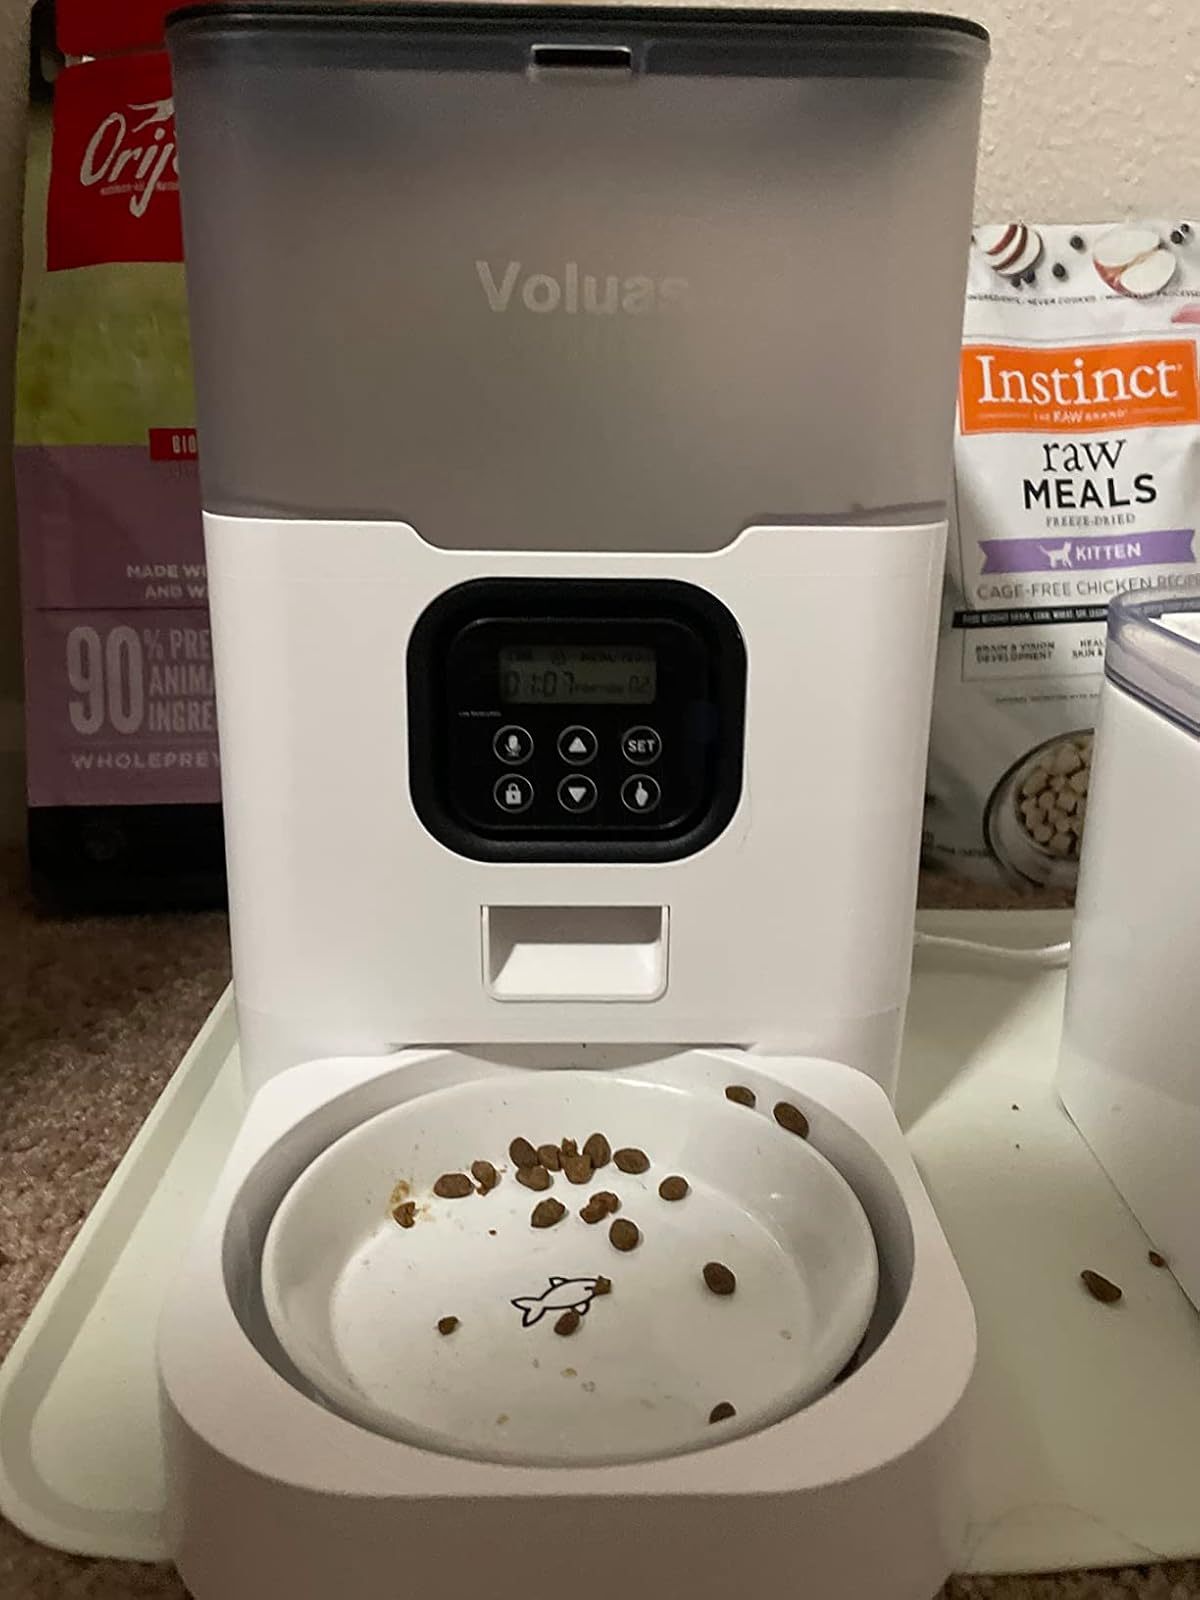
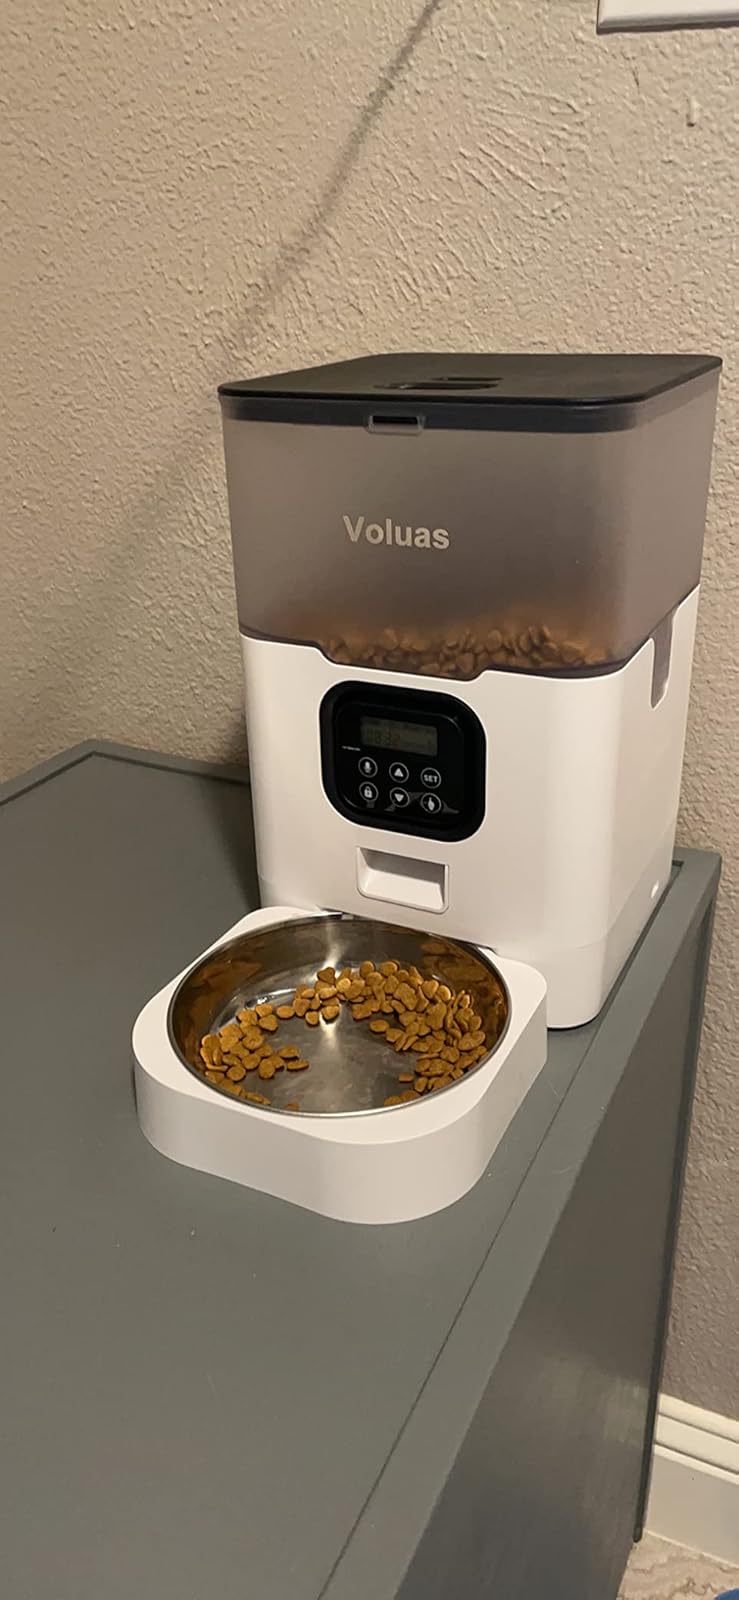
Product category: items_feeder
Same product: yes